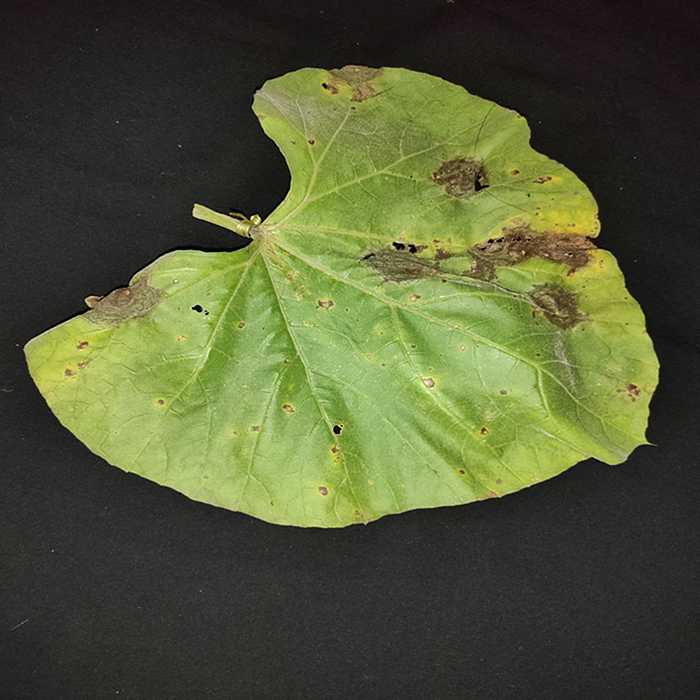
Plant: Bottle gourd
Label: Downey mildew